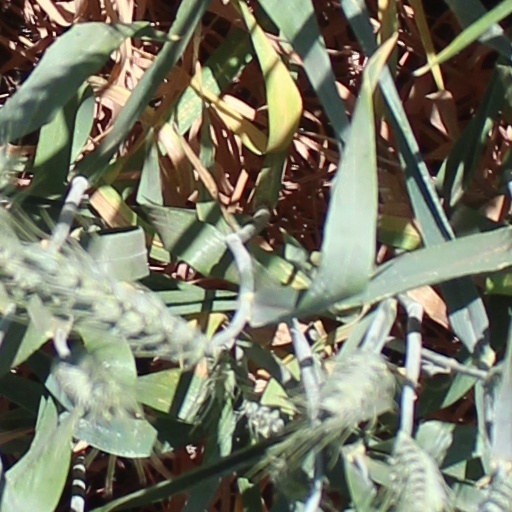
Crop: wheat